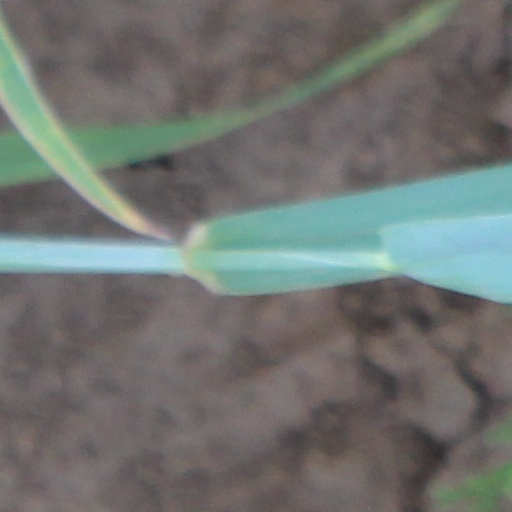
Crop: wheat